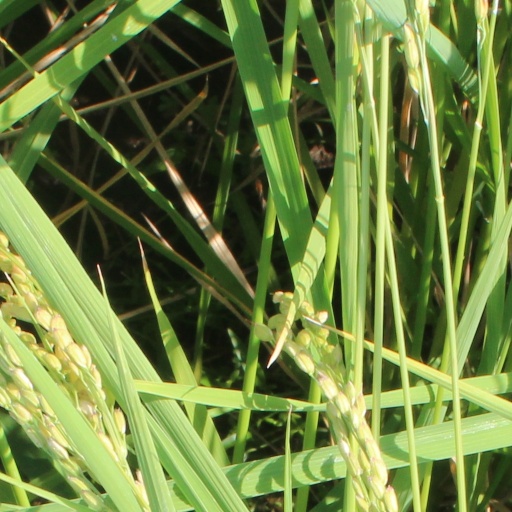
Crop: rice